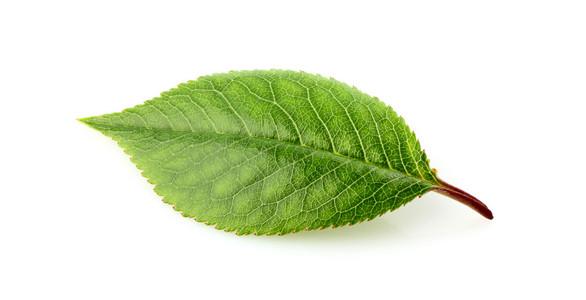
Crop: cherry
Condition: healthy